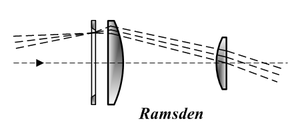
Un oculaire est un système optique complémentaire de l'objectif. Il est utilisé dans les instruments tels que les microscopes ou les télescopes pour agrandir l'image produite au plan focal de l'objectif. Un oculaire est en fait une loupe perfectionnée pour fournir une image à l'infini, c'est-à-dire une image nette sans accommodation de l'œil, et avec le moins d'aberration optique possible.